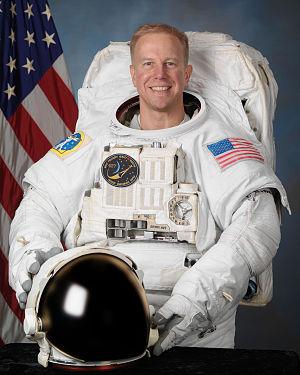
Timothy Lennart Kopra est un astronaute américain né le 9 avril 1963 ayant effectué deux vols spatiaux de longue durée à bord de la Station spatiale internationale : en 2009 puis en 2015-2016.